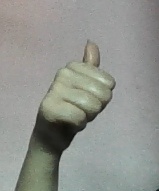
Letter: aleff